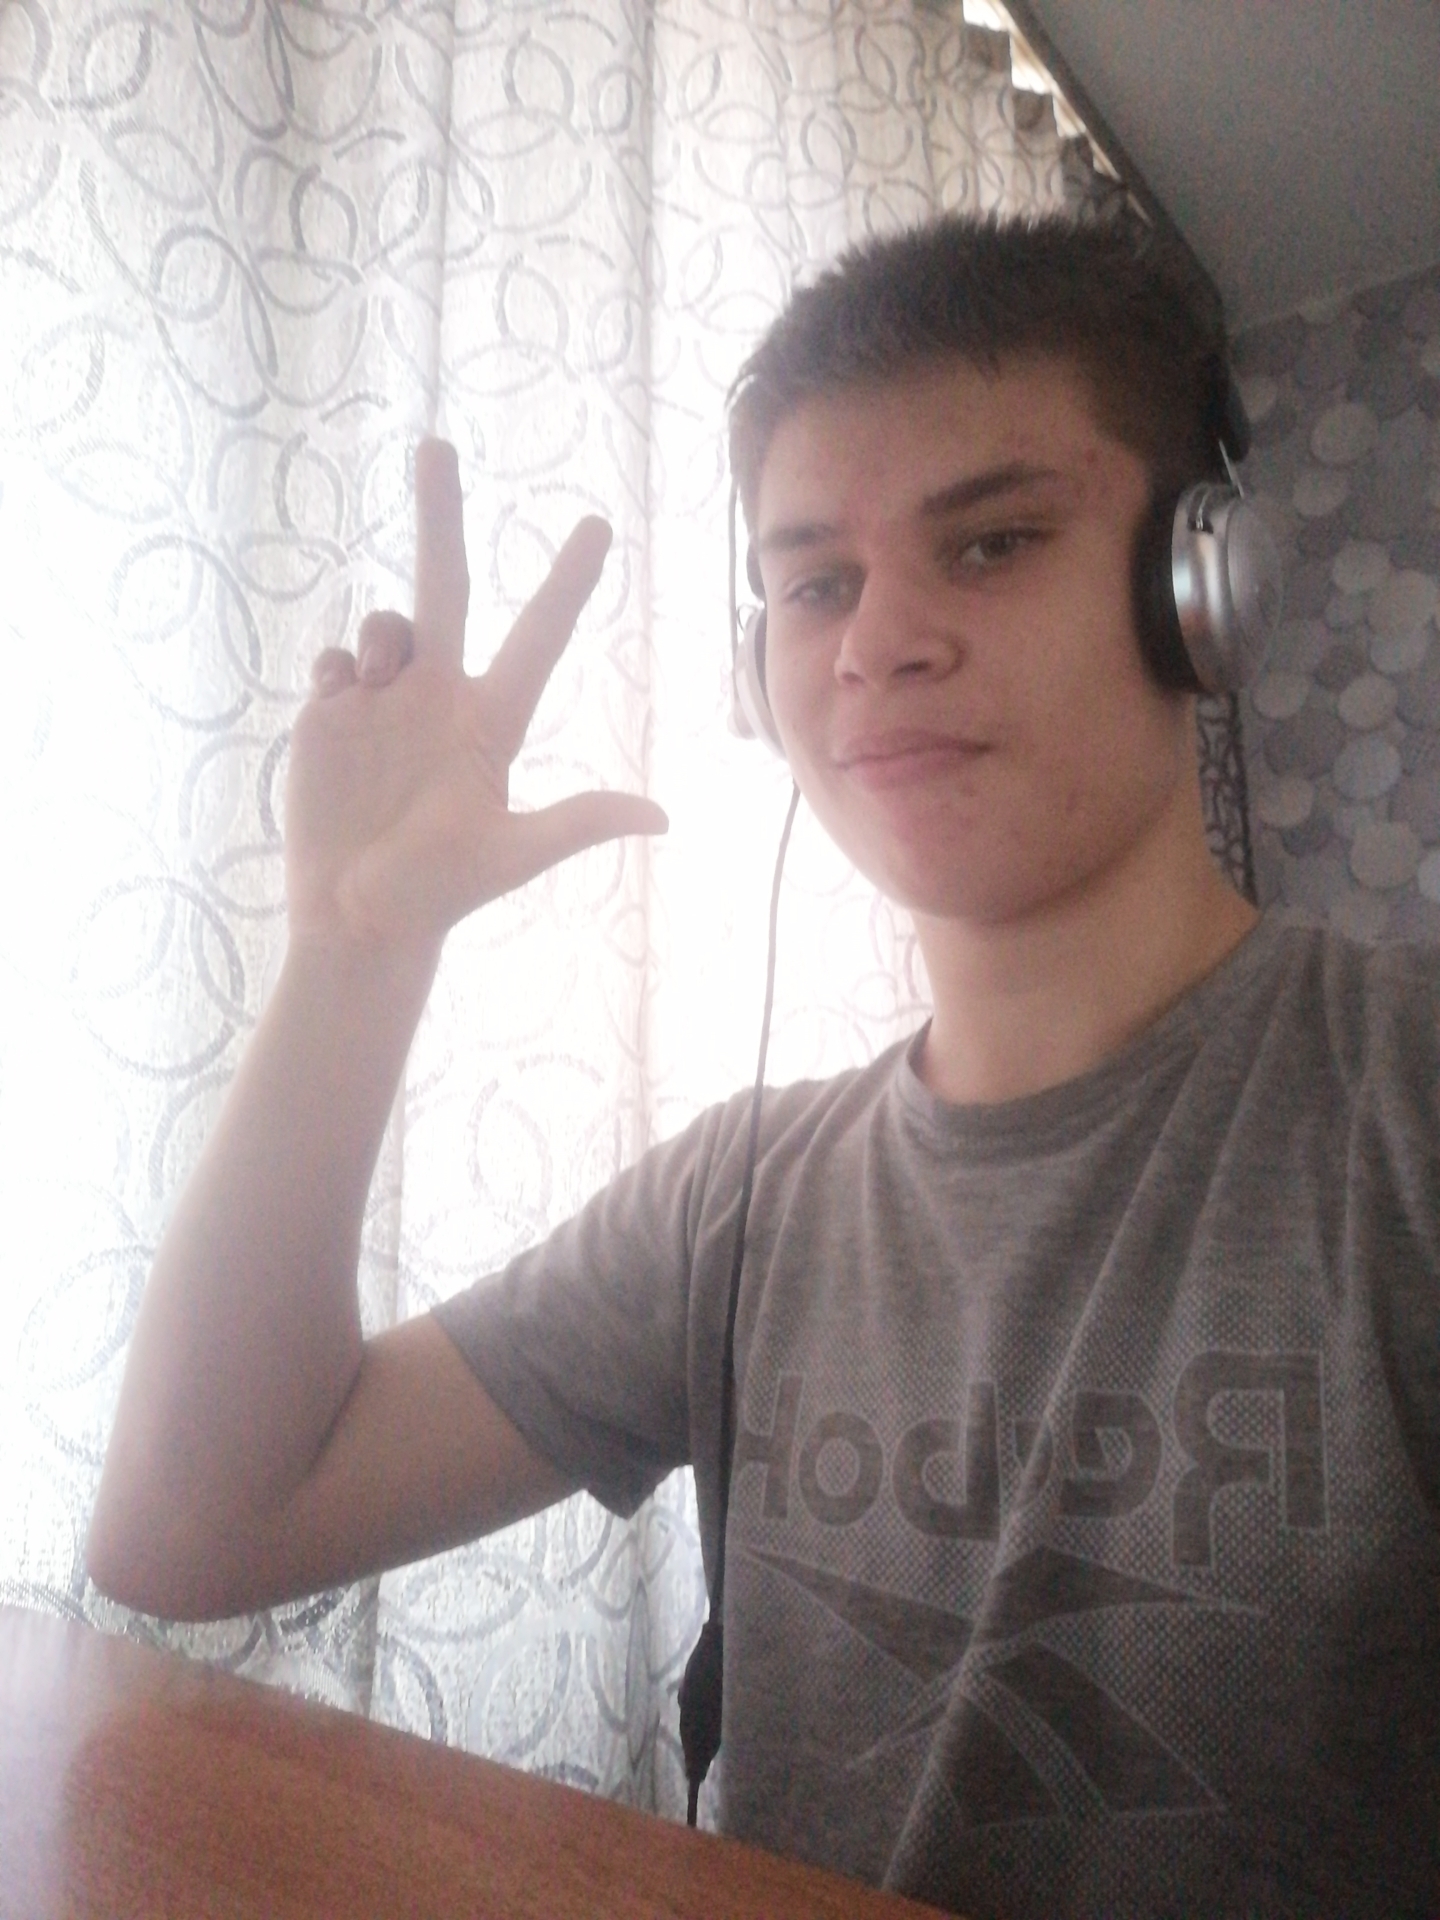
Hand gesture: three2